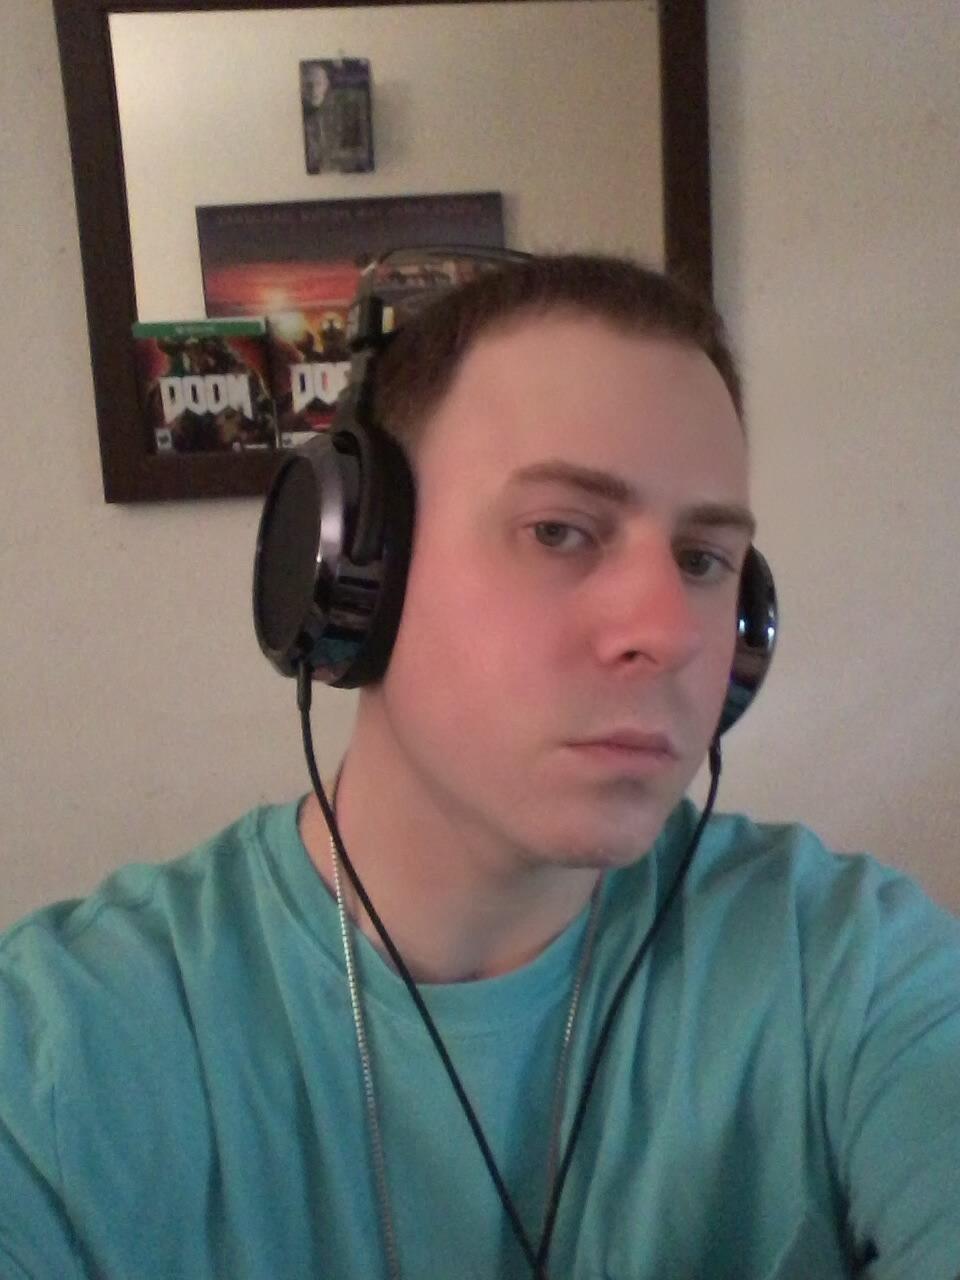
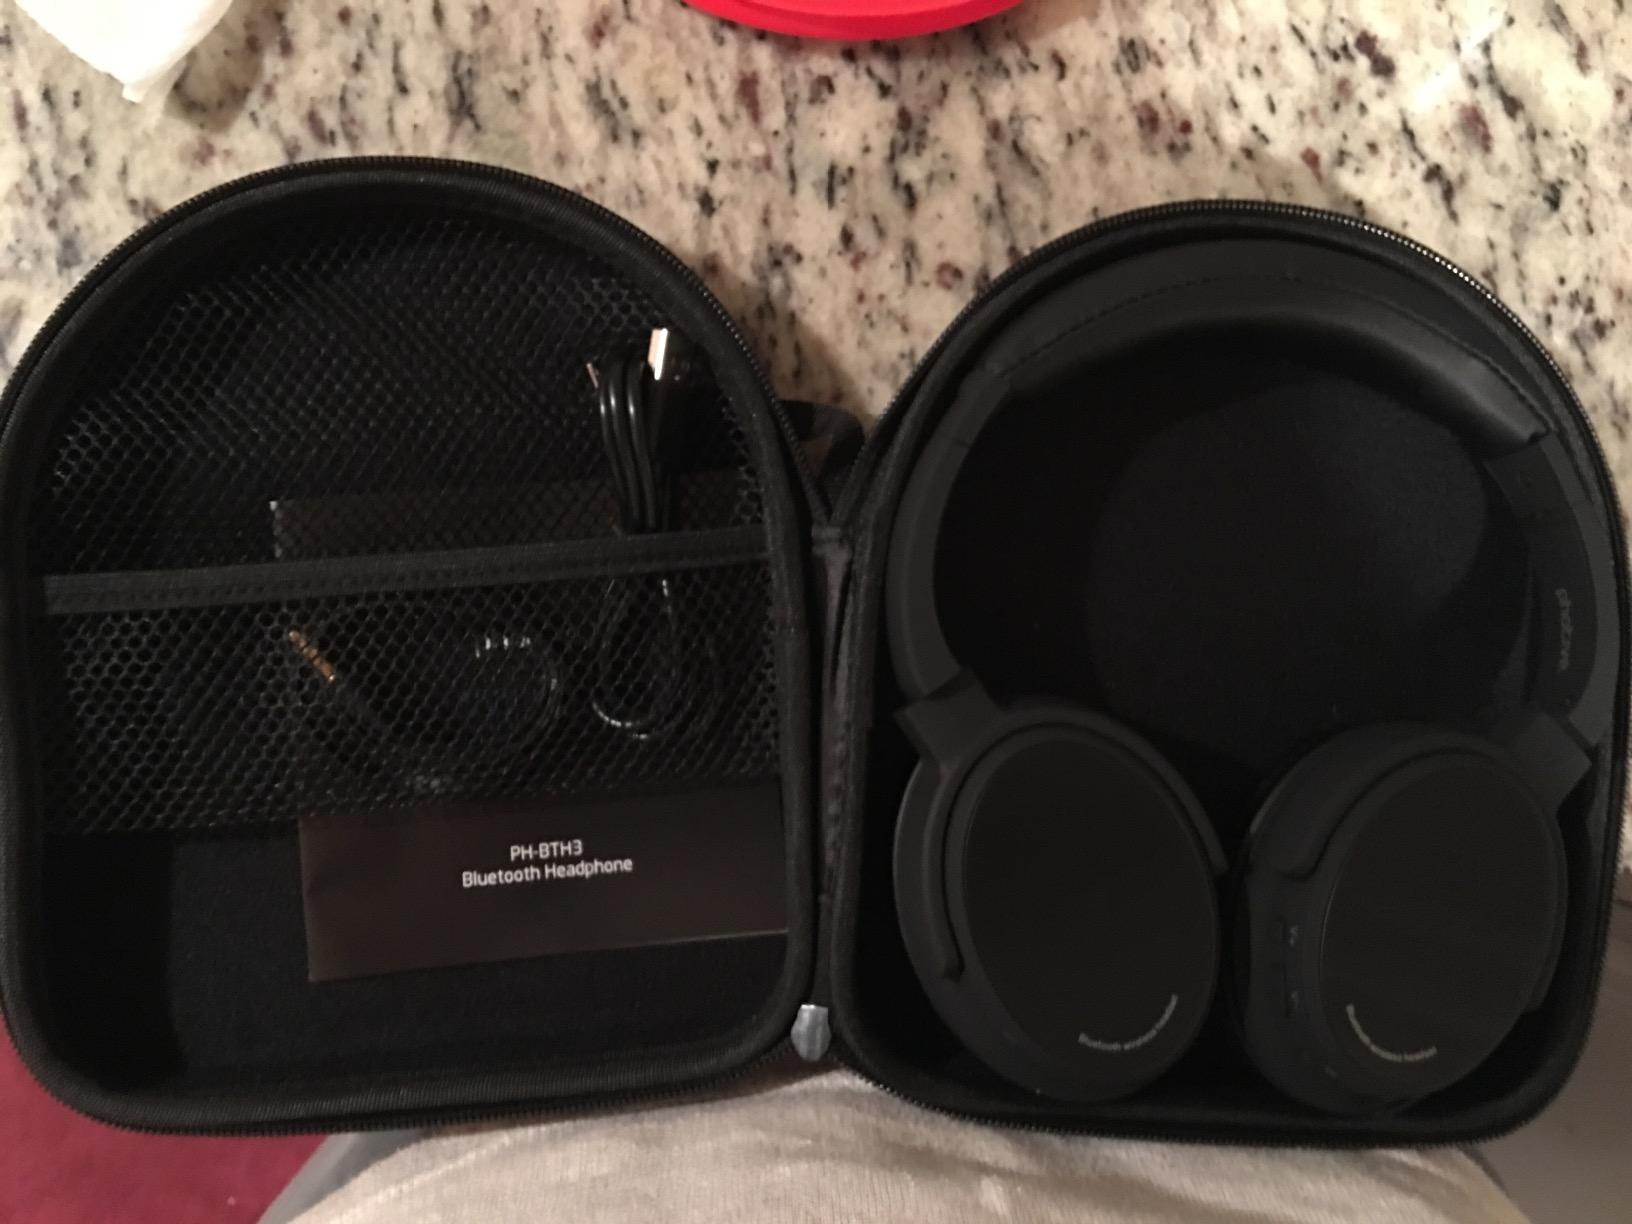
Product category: headphones
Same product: no